Bhutanatha group of temples, Badami

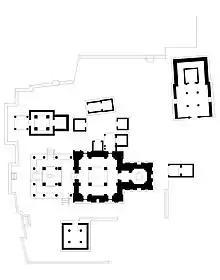
Bhutanatha temples complex, floor plan (lake is to the left edge)

The Bhutanatha main group (700–725 CE) is the older set of Hindu shrines to the east of the Agastya Teertha. The oldest temple in this group is the main large temple. It has a gudha-mandapa with four massive central pillars (partly octagonal, cubical and rounded on a lathe). This mandapa connects to a smaller square-plan sanctum with a Shiva linga. On the top of the sanctum is the Dravida-style "tritala" superstructure (three storeys). The lower part consists of a padabandha and kumbha. The vimana walls has karnas with "Brahmakanta"-style pilasters. The wall's nasis depict heads of kinnaras and gandharvas. The second storey of the superstructure repeats the lowest larger storey, and the third storey is half of the second in size, and again repeats the same elements in a rhythmic form. A square vedi topped with a short shikhara completes the superstructure.